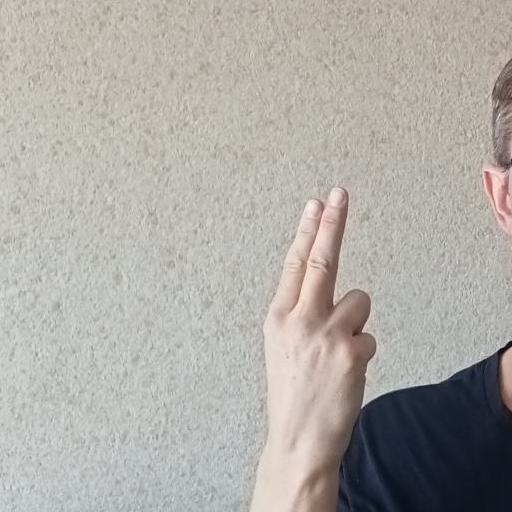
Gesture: two_up_inverted